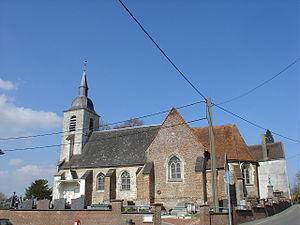
Église de Marconne
Marconne est une commune française située dans le département du Pas-de-Calais en région Hauts-de-France.